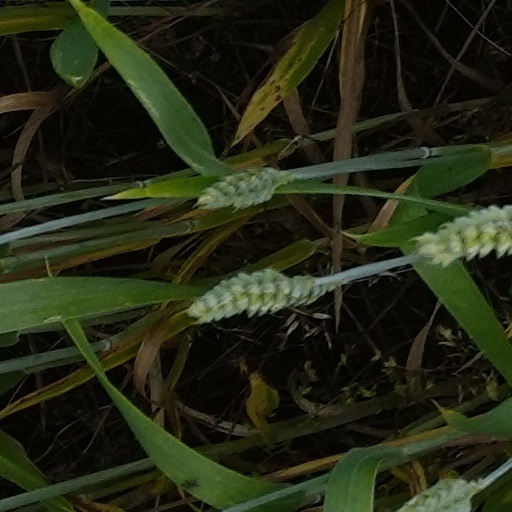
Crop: wheat